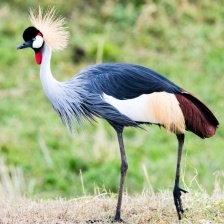
Species: AFRICAN CROWNED CRANE
Scientific name: BALEARICA REGULORUM
ImageNet parent category: crane